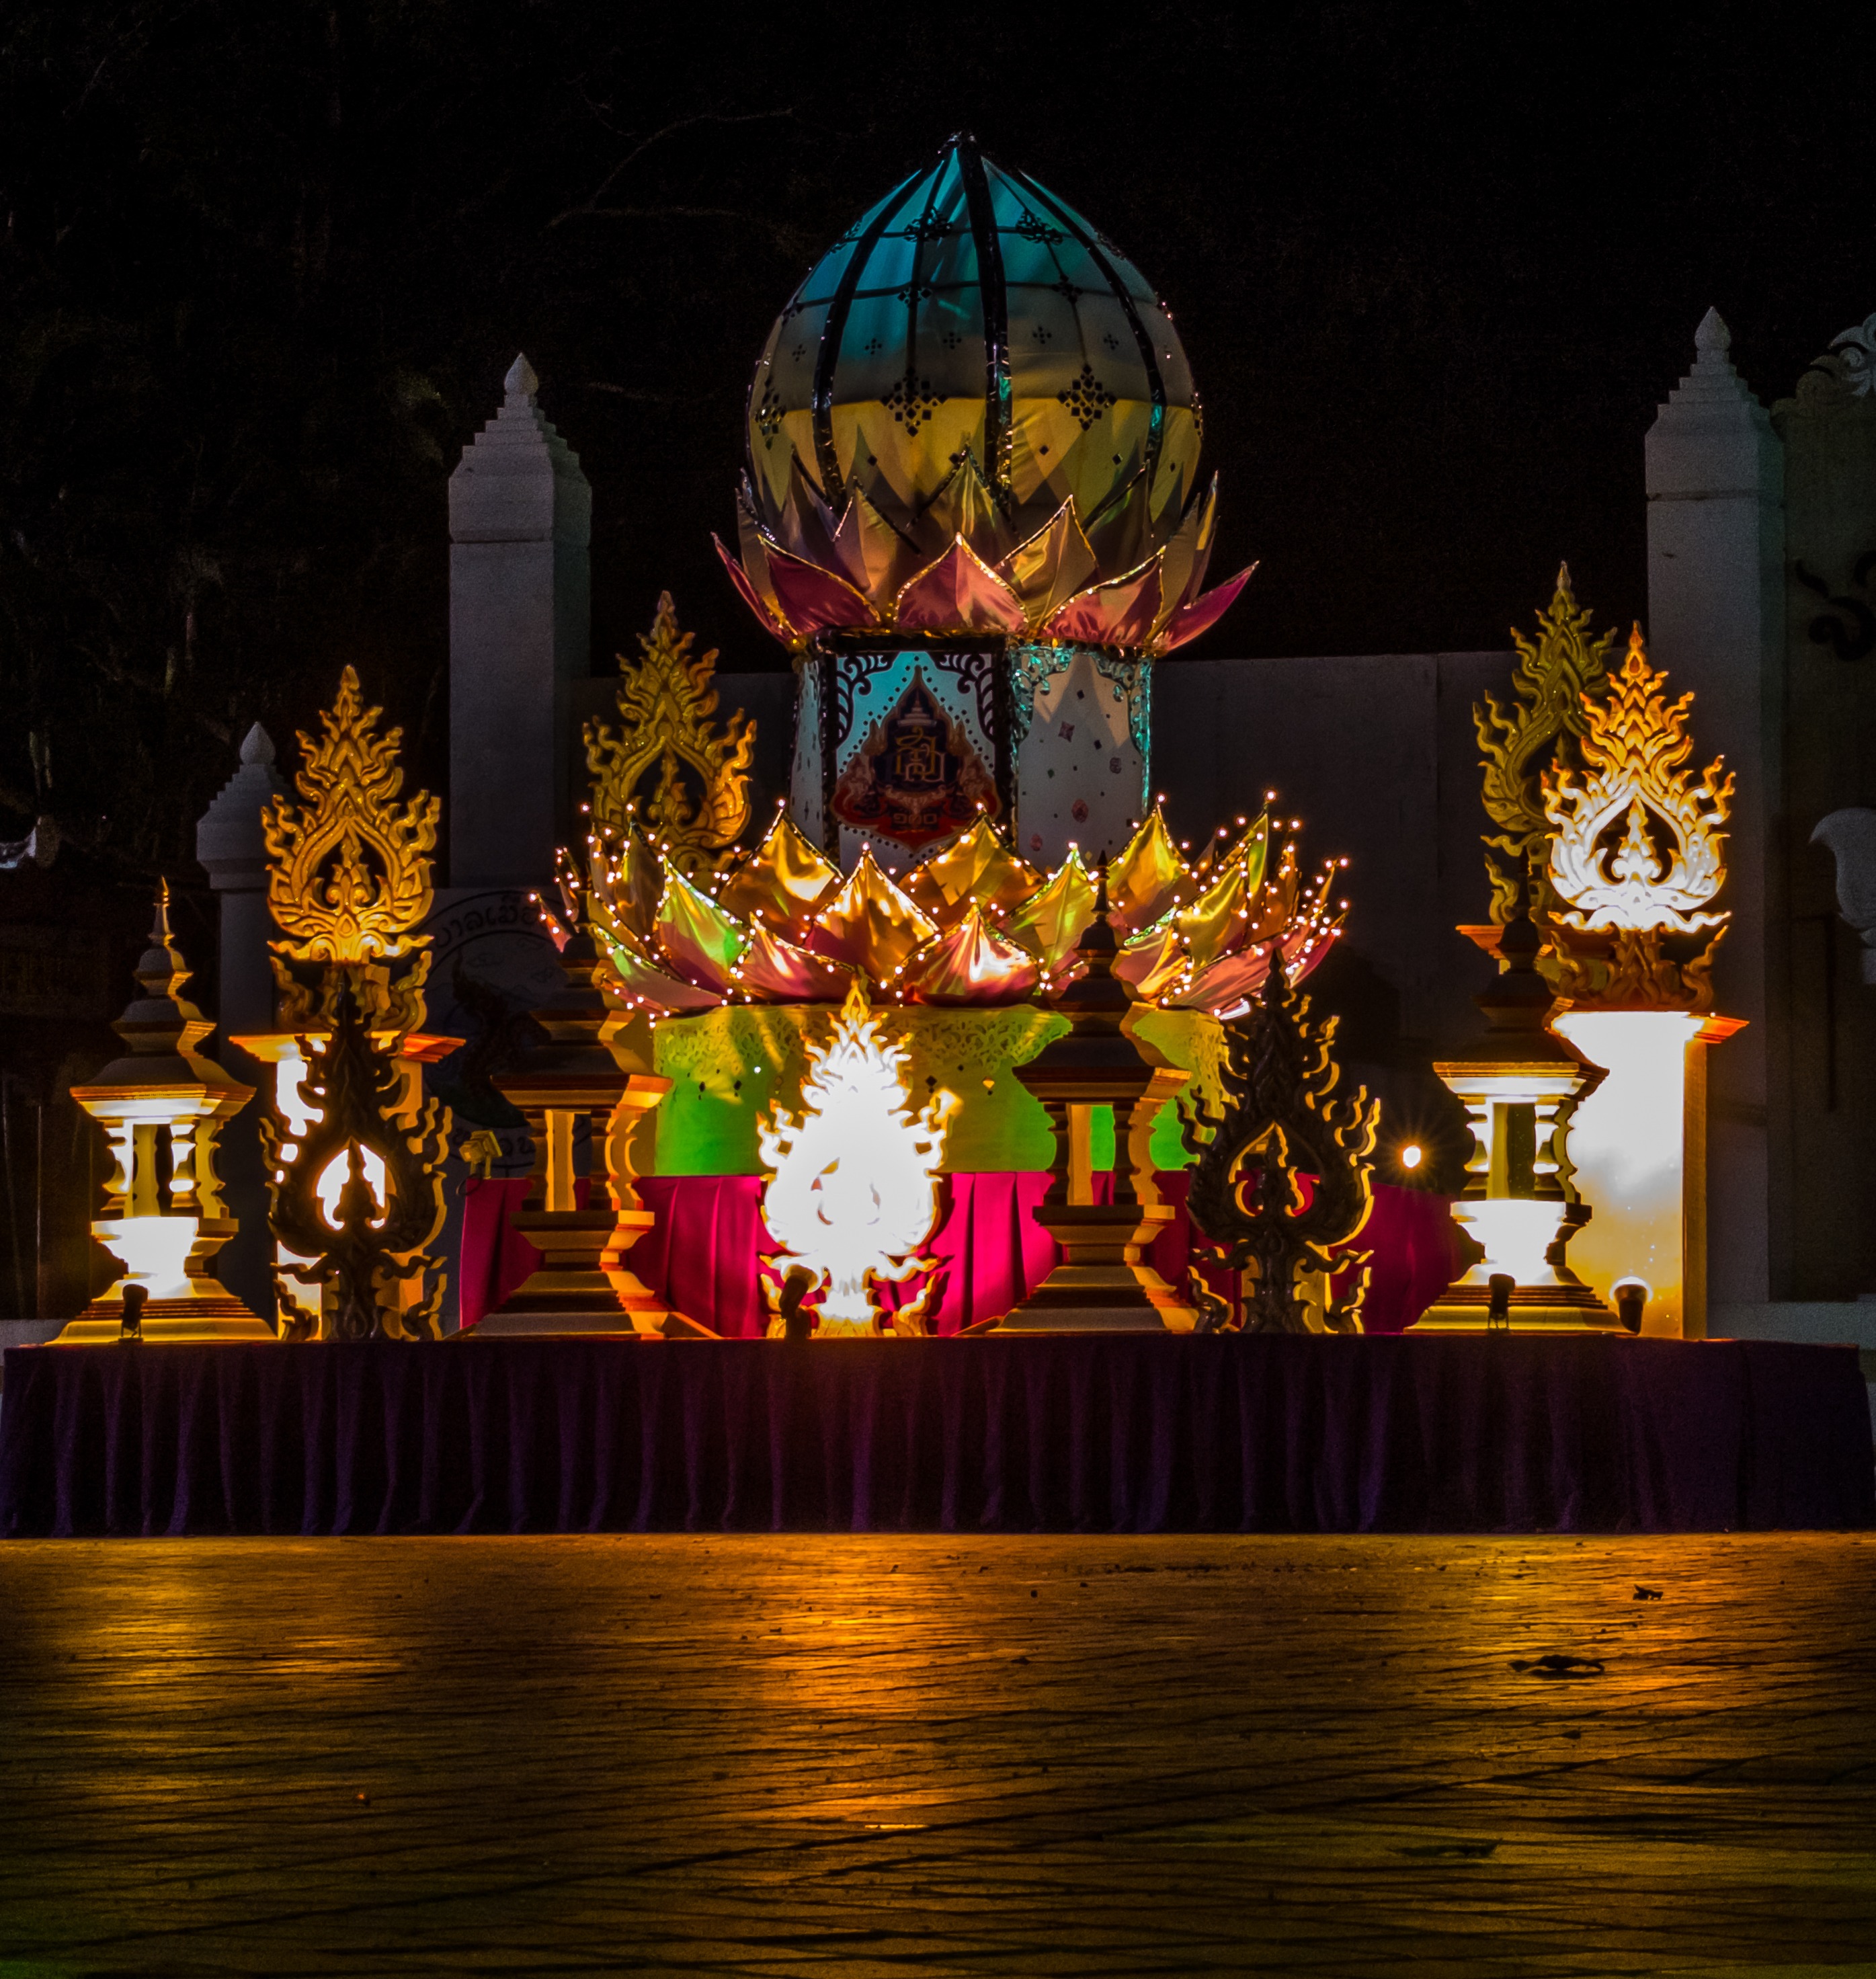
night, abendstimmung, night photograph, festival of lights, north thailand, musical theatre, payao